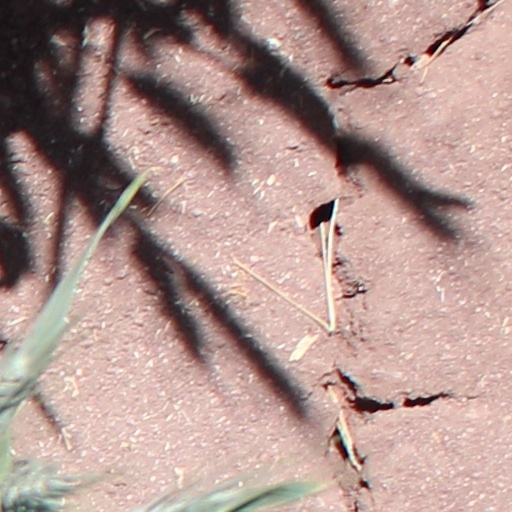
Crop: wheat